Sitai

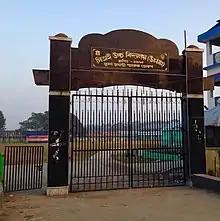
The main entrance Gate of Sitai High School renovated in 2015 on the occasion of the Golden Jubilee Celebration.

Sitai High School , founded in 1965 , plays an iconic role in providing the education to the learners of the block.